Longman Companions to History

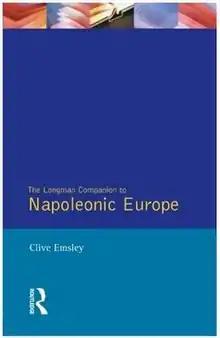
"The Longman Companion to Napoleonic Europe", Clive Emsley, 1993. 2014 edition in the uniform design currently in use.

The Longman Companions to History is a book series, published by Longman and under the editorship of Chris Cook and John Stevenson, that provides a one volume overview of a major area of historical study. The first volumes were published in 1993. The most recent volumes was published in 2004.